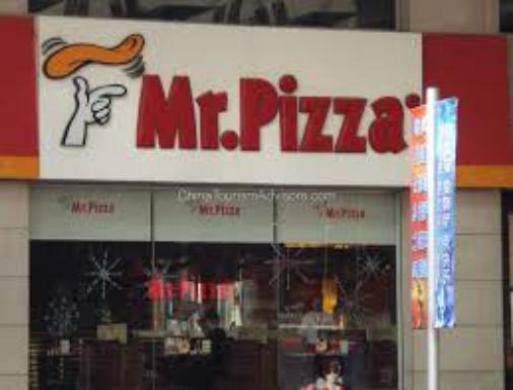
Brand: mr. pizza
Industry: Food